St. John the Baptist Church, Caransebeș

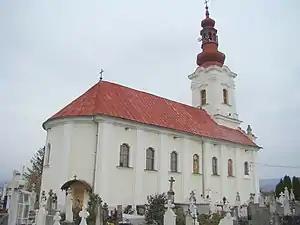
St. John the Baptist Church

St. John the Baptist Church is a Romanian Orthodox church located at 40 Muntele Mic Street, Caransebeș, Romania. It is dedicated to John the Baptist.